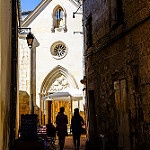
Scene: Outdoor